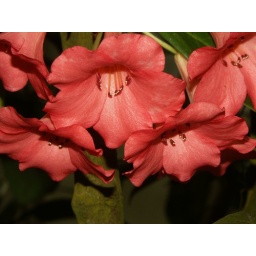
in the conservatory of flowers in golden gate park, san francisco